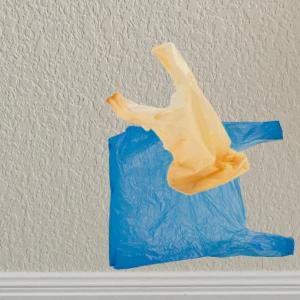
Label: plasticbags